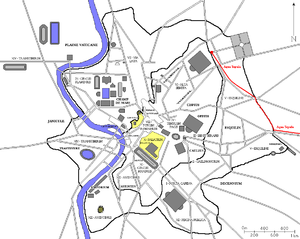
Plan de Rome avec l'Aqua Tepula en rouge.